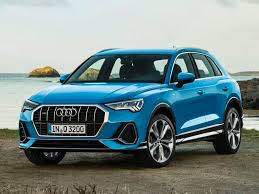
Label: noambulance